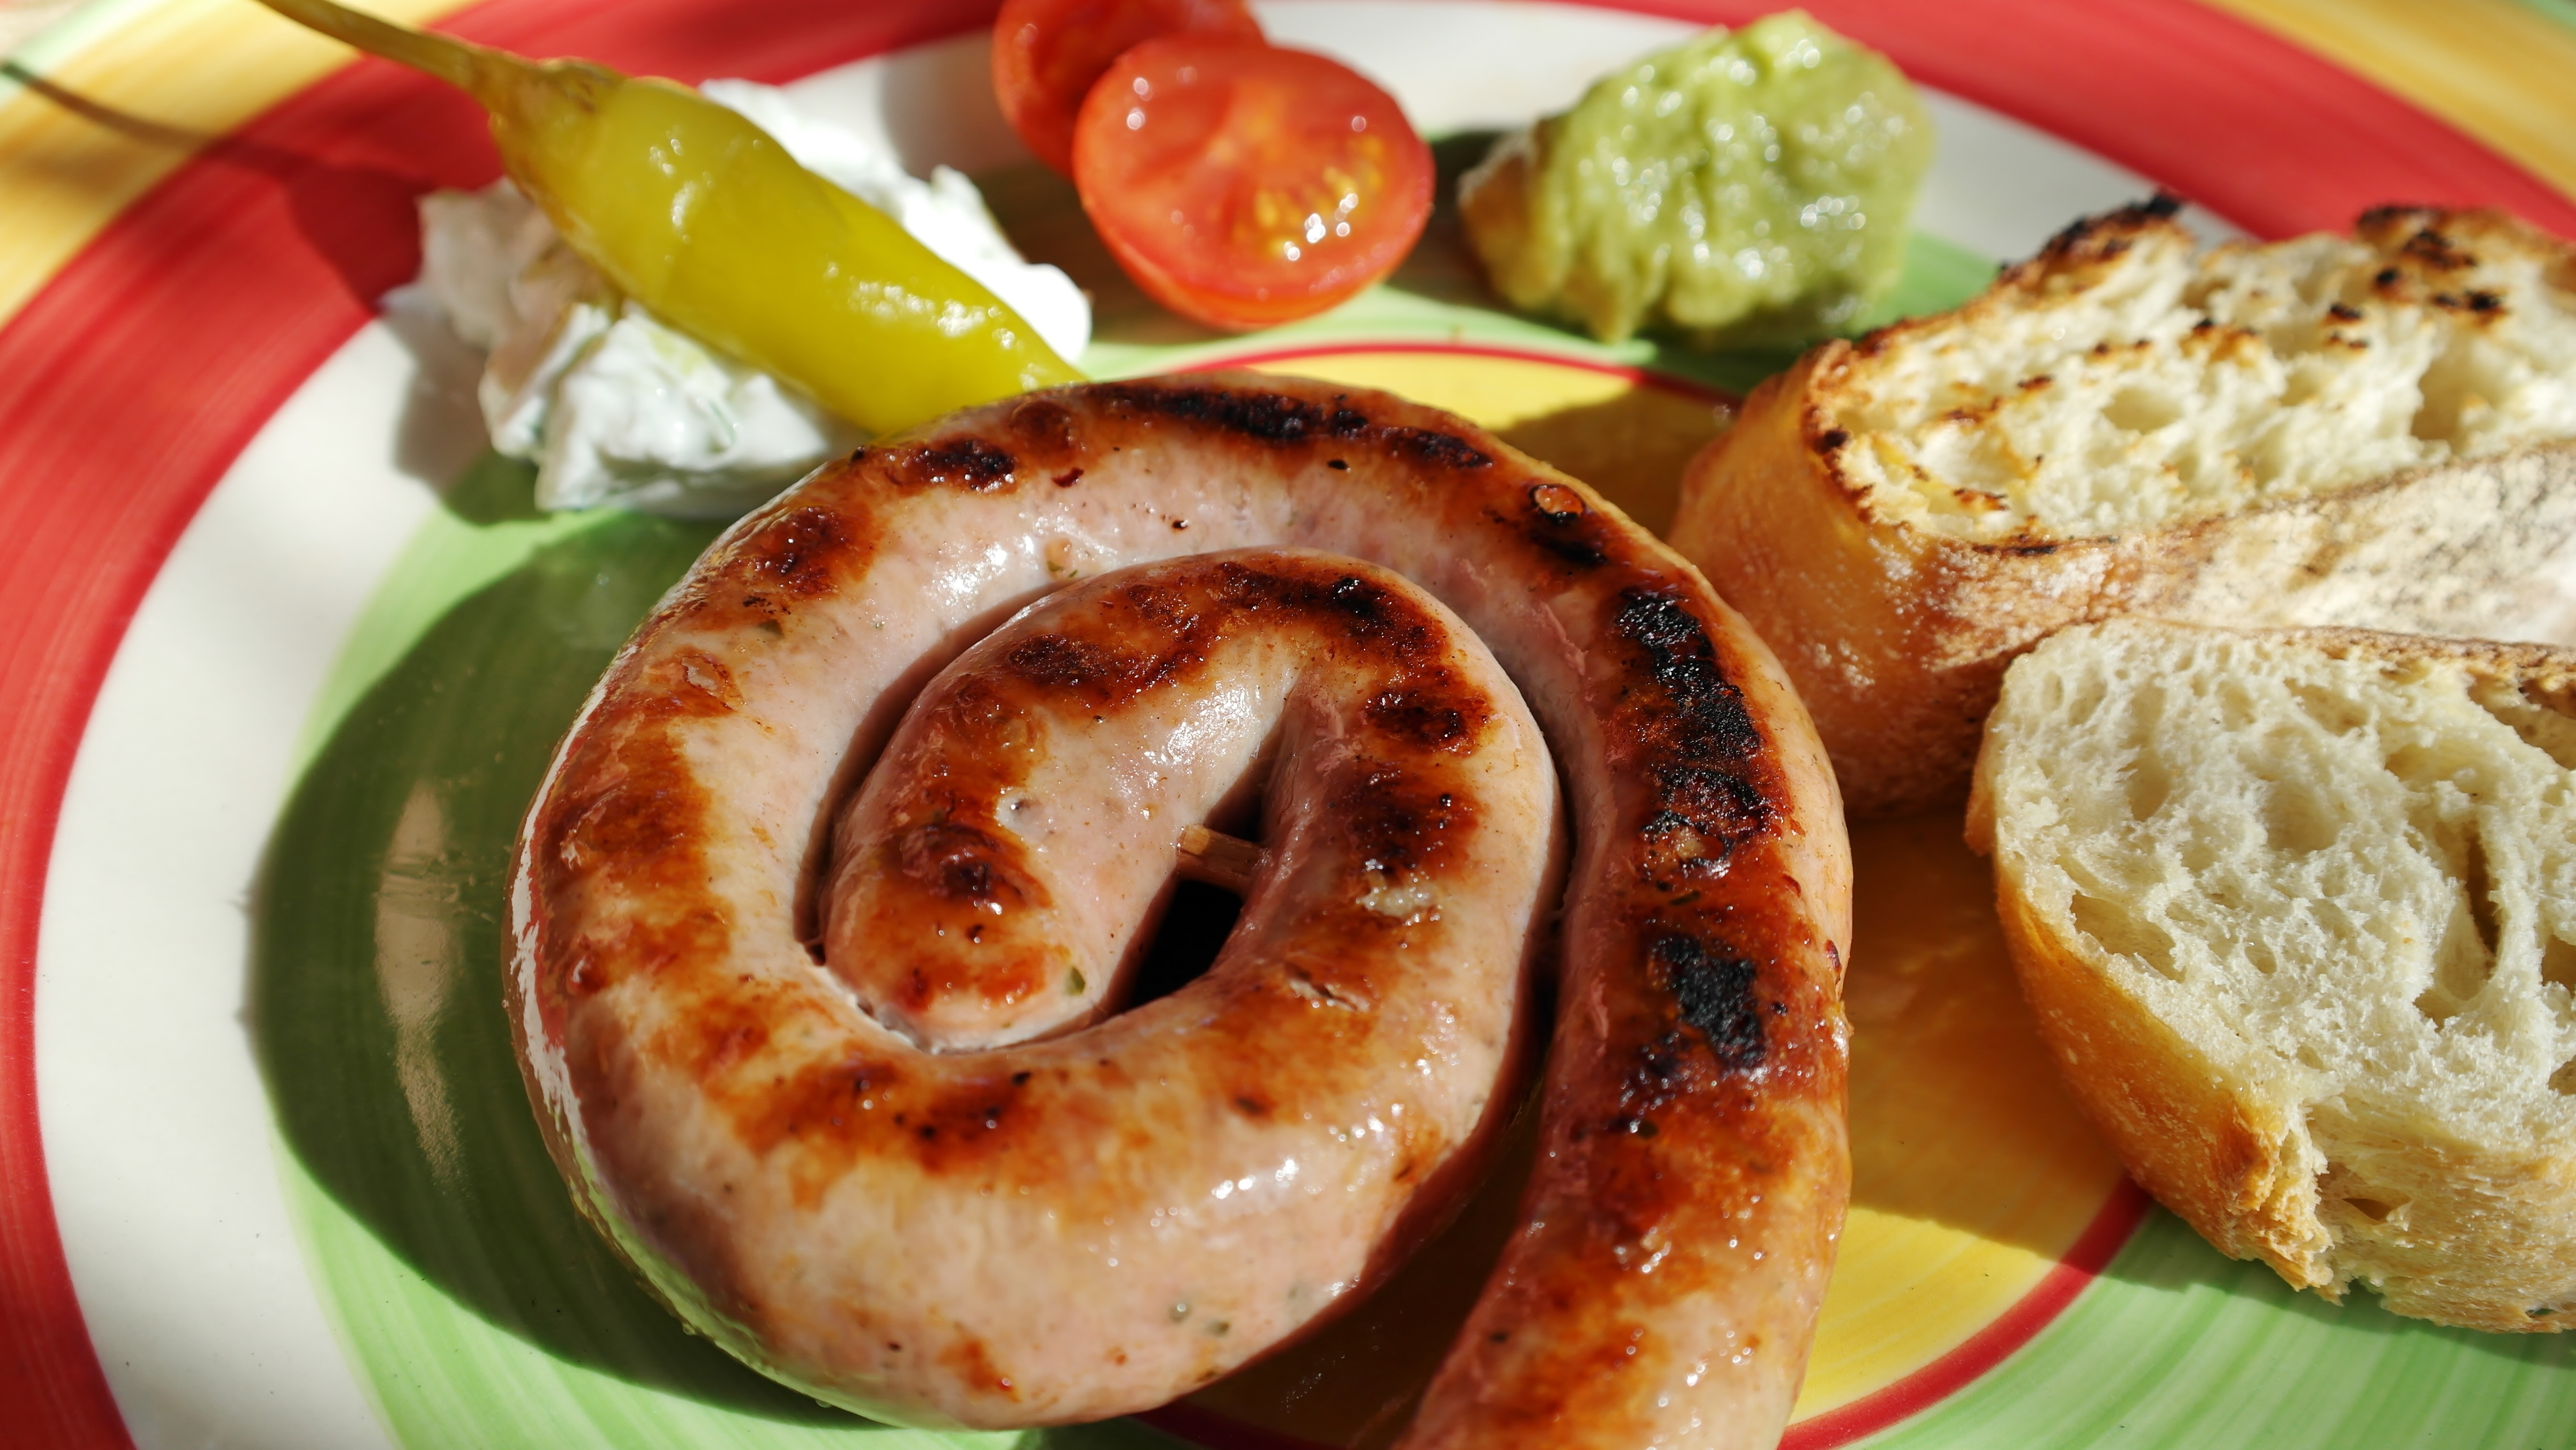
summer, celebration, dish, meal, food, produce, plate, bbq, barbeque, fire, garden, breakfast, eat, meat, barbecue, cuisine, delicious, bread, grill, sausage, charcoal, hot, party, tasty, bratwurst, grilled, baked goods, sausages, grilling, grill sausage, on grilling, side dishes